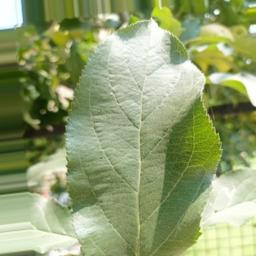
Label: Healthy